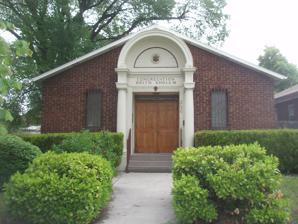
Building: Congregation B'rith Sholem Synagogue
Country: United States of America
Year built: 1921
Reform Jewish synagogue in Ogden, Utah, United States Congregation B'rith Sholem Synagogue The synagogue in 2009 Religion Affiliation Reform Judaism Ecclesiastical or organisational status Synagogue Status Active Location Location 2750 Grant, Ogden , Utah Country United States Location in Utah Geographic coordinates 41°12′56″N 111°58′21″W / 41.21556°N 111.97250°W / 41.21556; -111.97250 ( Congregation B'rith Sholem Synagogue ) Architecture Completed 1921 ( 1921 ) Website brithsholem .org Congregation B'rith Sholem Synagogue U.S. National Register of Historic Places Area less than one acre MPS Jewish Synagogue TR NRHP reference No. 85001394 Added to NRHP June 27, 1985 Congregation B'rith Sholem Synagogue is a historic Reform Jewish congregation and synagogue located in Ogden, Utah , in the United States. It was built in 1921, three decades after the first Jewish residents of Ogden began meeting at Ben Oppman's Clothing Store on 25th Street. It was listed on the National Register of Historic Places on June 27, 1985. References